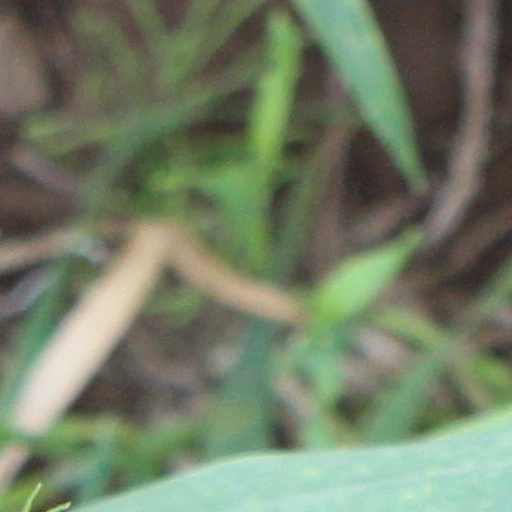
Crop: wheat